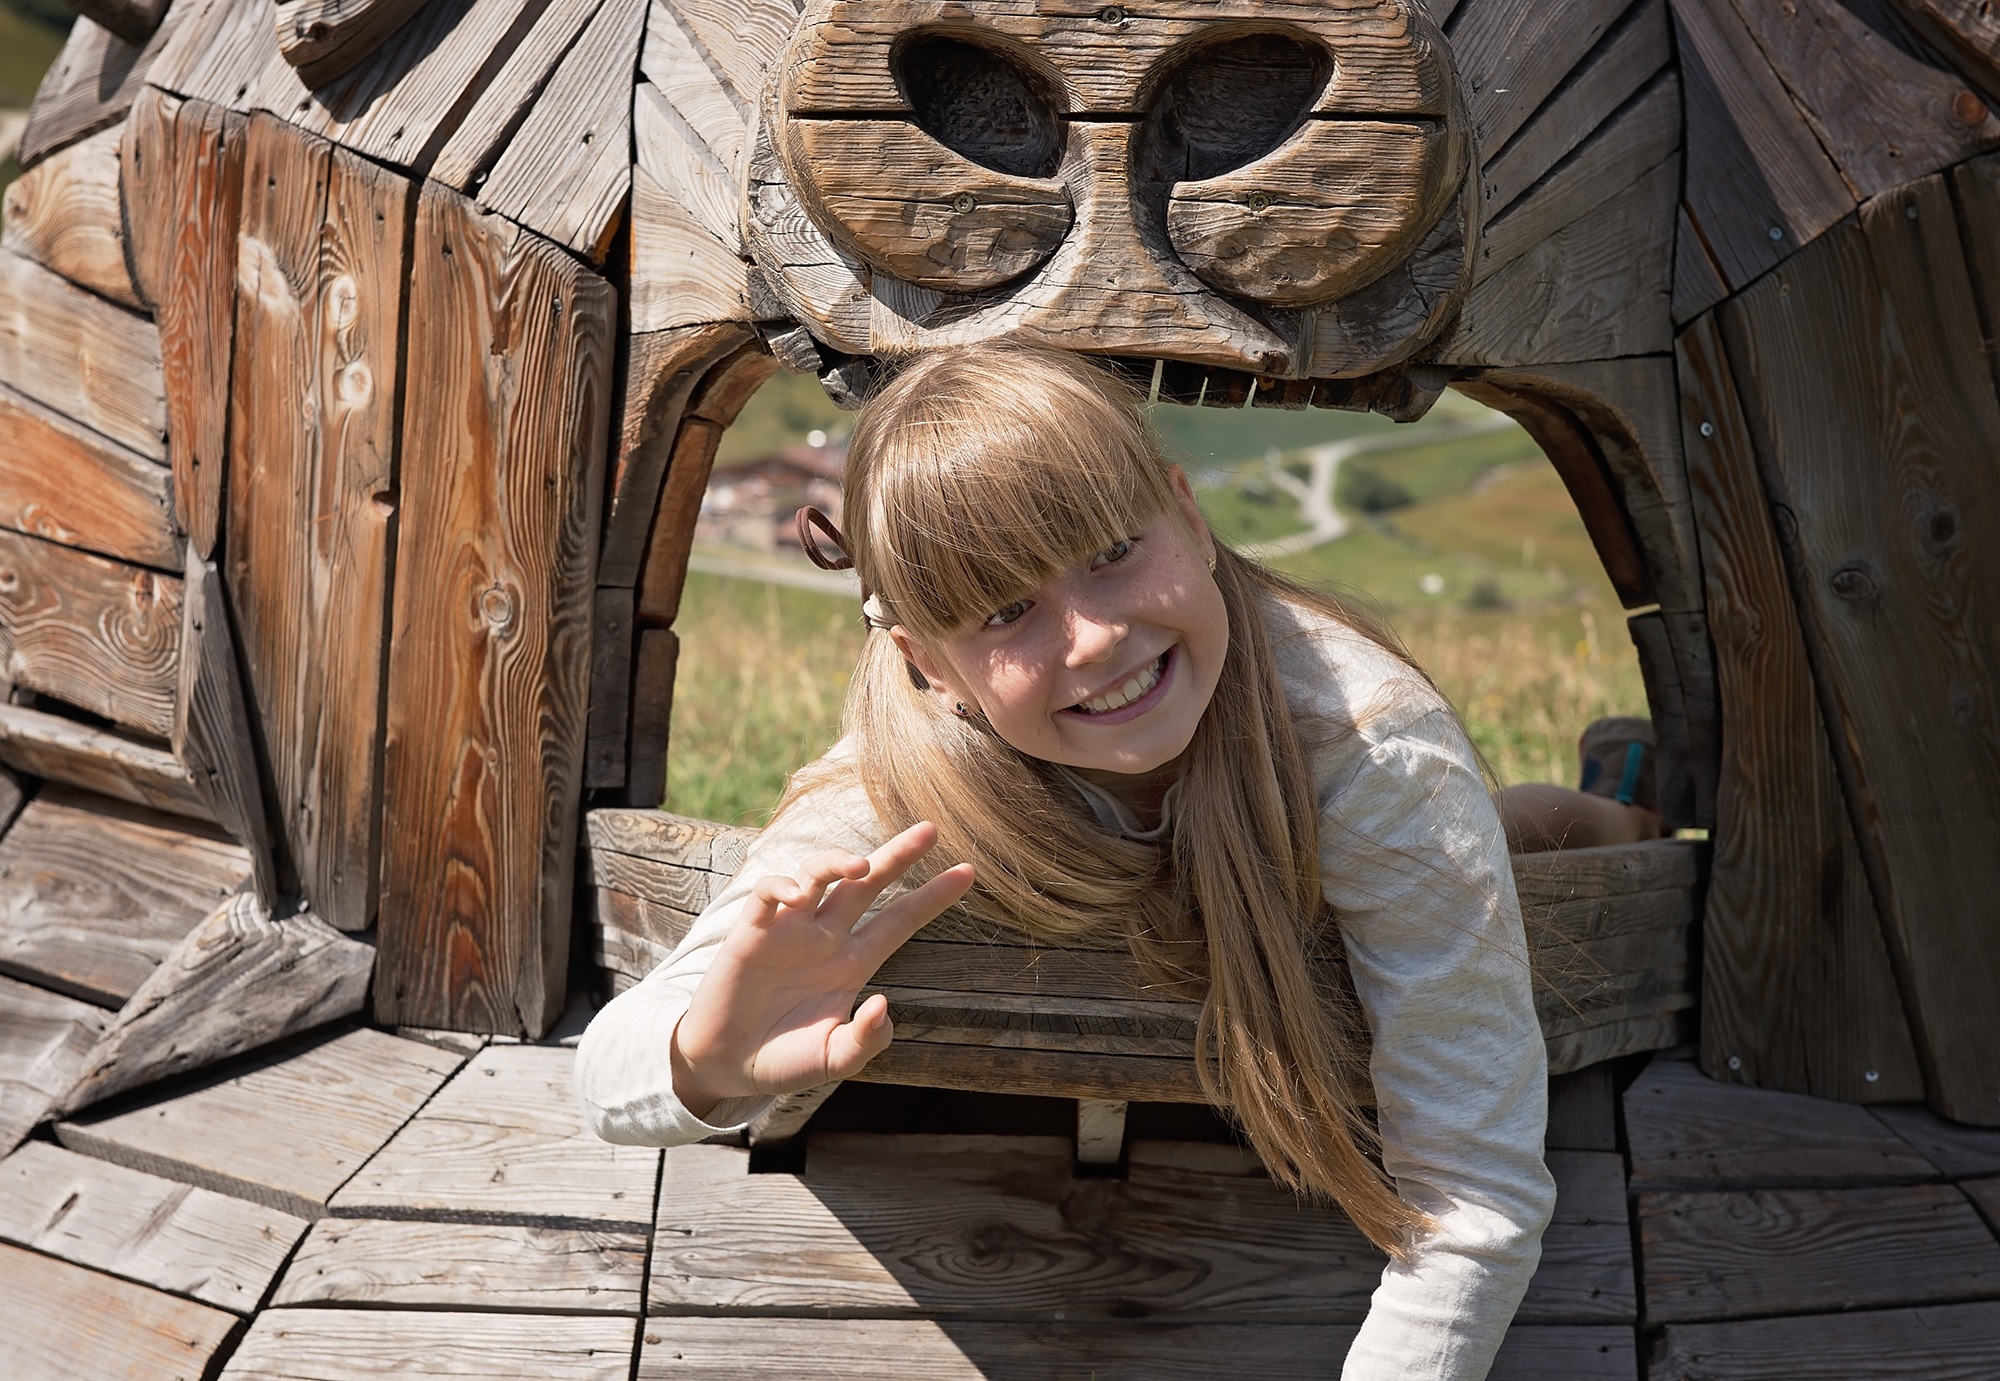
nature, wood, girl, play, statue, child, human, close, sculpture, art, temple, out, carving, honeysucker, human positions